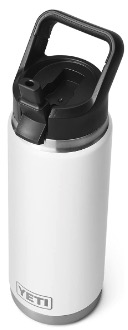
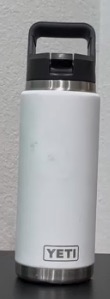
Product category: misc
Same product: yes